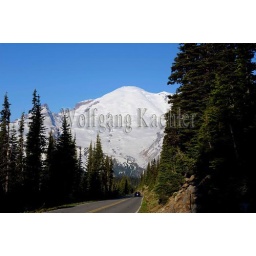
Usa, washington state, mount rainier national park, road near sunrise